Pennyghael

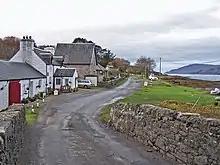
Pennyghael

There is a stone cross monument located about north of Pennyghael House. Known as the Crois an Ollaimh, it is rough-cut and of Latin type.